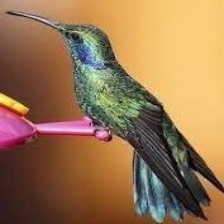
Species: WHITE EARED HUMMINGBIRD
Scientific name: BASILINNA LEUCOTIS
ImageNet parent category: hummingbird